Mark Shepherd (novelist)

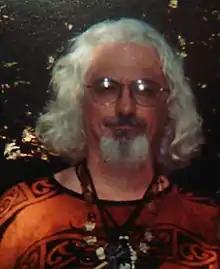
Mark Shepherd, August 2003

Born Robert Marky Shepherd on September 21, 1961 in Tampa, Florida, during the 1990s Shepherd was a writing protégé and live-in personal secretary of author Mercedes Lackey and artist Larry Dixon at Highflight, their Tulsa, Oklahoma residence.